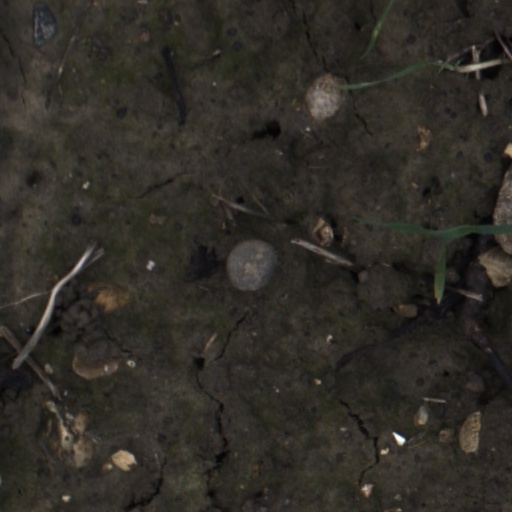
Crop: wheat